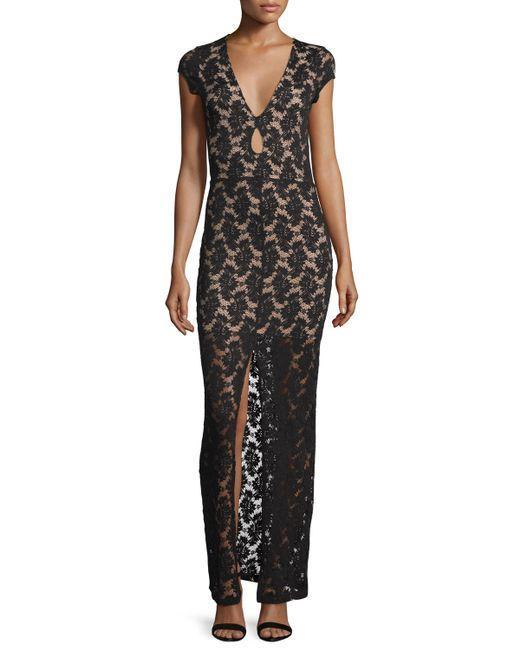
Schwarzes Netz-Design-Kleid mit V-Ausschnitt und halben Ärmeln